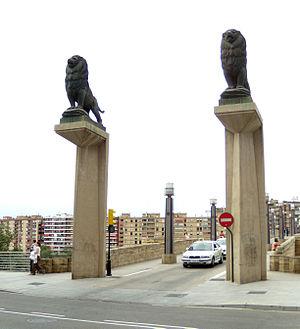
Les lions du Pont de Pierre, Saragosse, Espagne
Le Pont de Pierre est un pont de Saragosse.